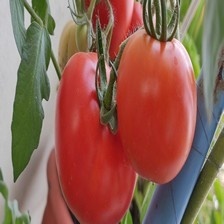
Label: tomato